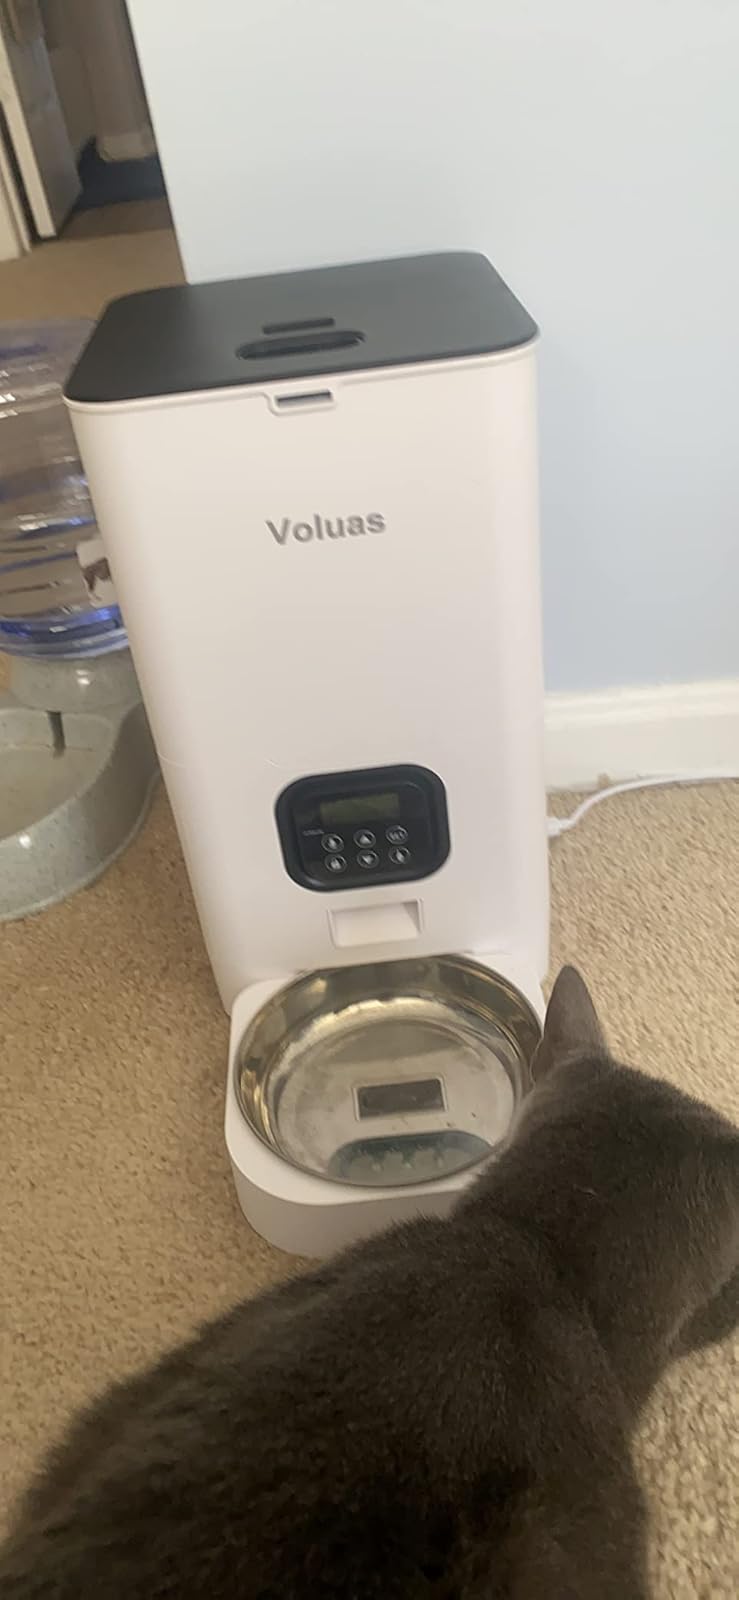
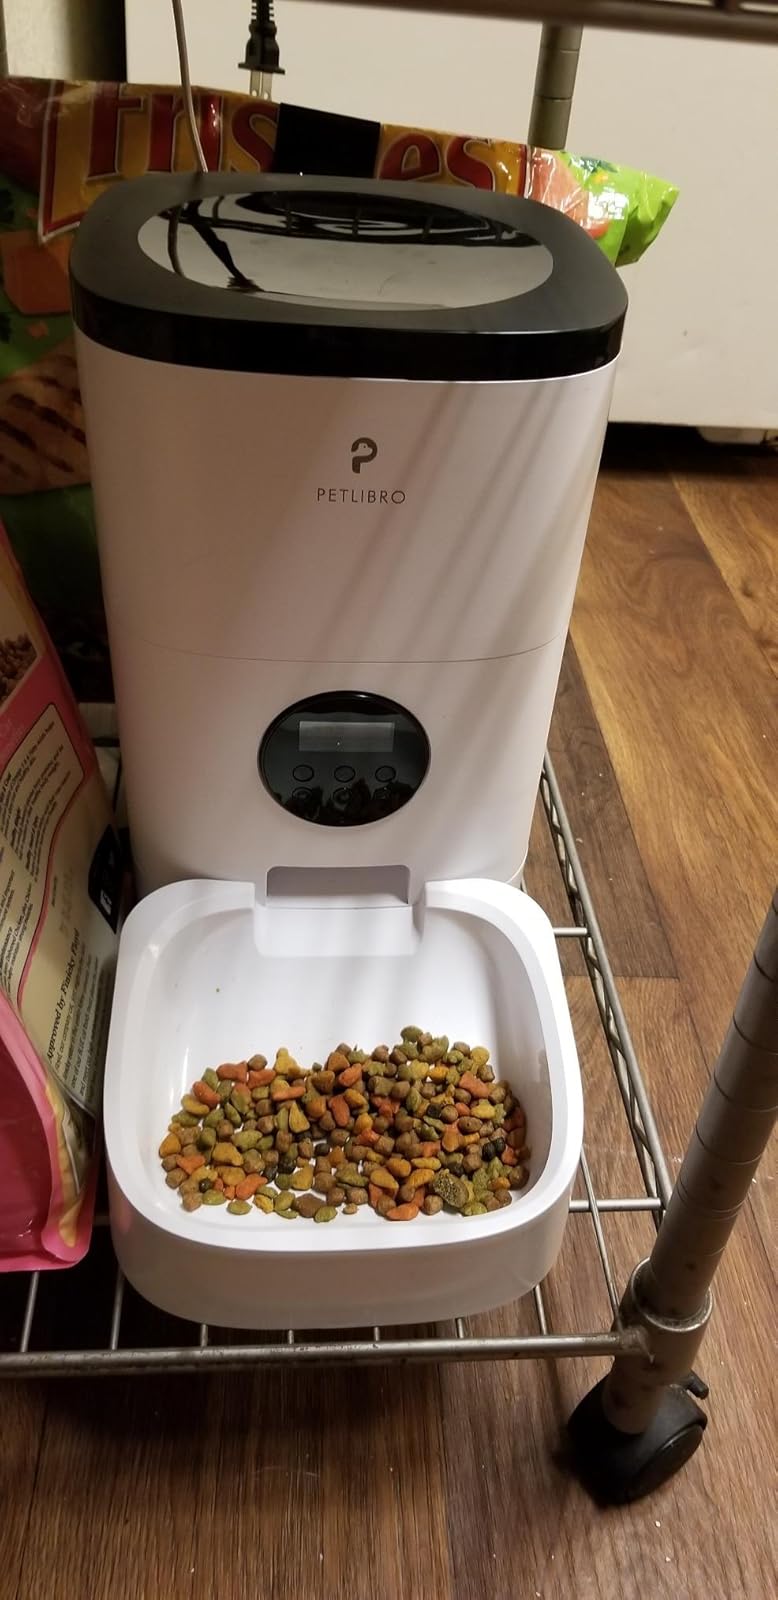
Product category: items_feeder
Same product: no